Daniel Sullivan (ice hockey, born 1987)

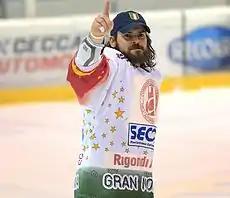

Daniel Sullivan (born April 26, 1987) is a Canadian-born Italian ice hockey defenceman. He is currently playing with the HC Asiago of the Italian Elite.A.